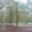
Label: willow_tree